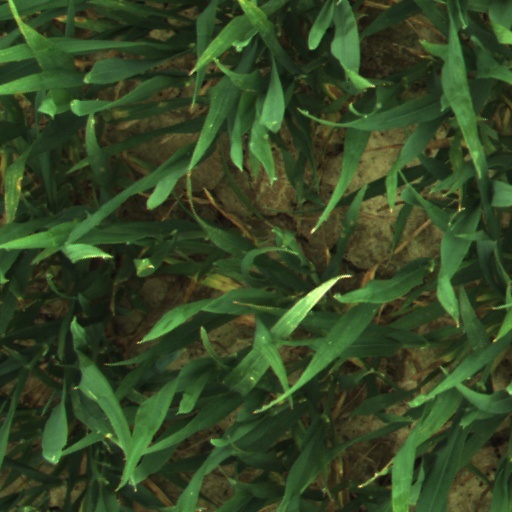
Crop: wheat